List of lichens of Soldiers Delight

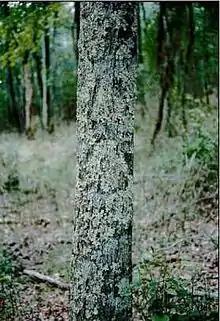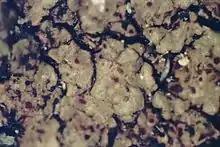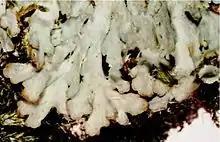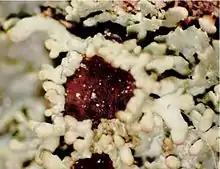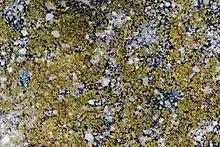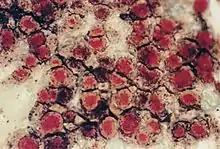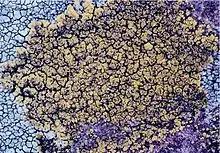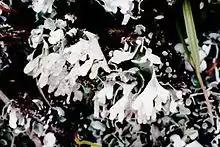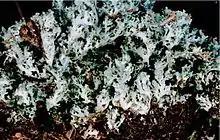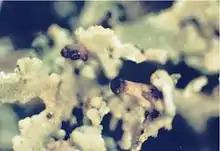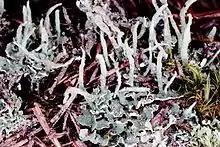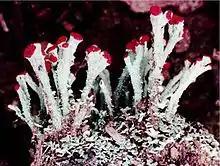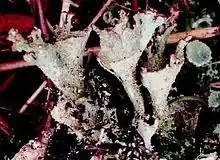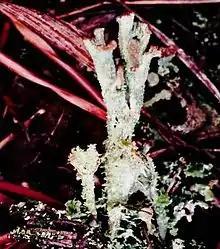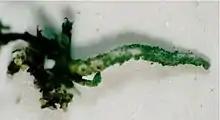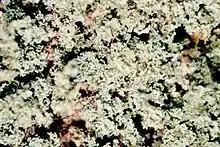
Trunk of oak covered with lichens: "Flavoparmelia caperata" and "Punctelia rudecta". (Photographed at Soldiers Delight Natural Environmental Area).
"Acarospora fuscata"
"Anaptychia palmulata" (lobes)
"Anaptychia palmulata" (lobed apothecium)
"Caloplaca feracissima"
"Caloplaca flavovirescens"
"Candelariella vitellina"
"Cladonia apodocarpa"
"Cladonia caespiticia"
"Cladonia caespiticia" (apothecia)
"Cladonia coniocraea"
"Cladonia cristatella"
"Cladonia grayi" complex
"Cladonia grayi" complex (proliferating)
"Cladonia macilenta" var. "bacillaris"
"Cladonia parasitica"
"Cladonia peziziformis"
"Cladonia pleurota"
"Cladonia subcariosa" (Syns.: "C. sobolescens", "C. calvulifera)"
"Cladonia subtenuis"
"Cladonia subtenuis" (dichotomous branching)
"Flavoparmelia baltimorensis"
"Flavoparmelia caperata"
"Graphis scripta" (lirellae)
"Imshaugia aleurites"
"Imshaugia placorodia"
"Lecanora strobilina"
"Lecidella carpathica"
"Lecidella carpathica" (sections of apothecium; upper untreated; lower treated with KOH: note the orange hypothecium)
"Lecidella stigmatea"
"Lecidella stigmatea" (ascus treated with Lugol's soln. - "Lecanora"-type ascus)
"Lepraria lobificans"
"Lepraria lobificans" (yellow KOH spot test)
"Myelochroa aurulenta"
"Parmelia sulcata"
"Parmotrema hypotropum"
"Pertusaria paratuberculifera" (2 verrucae)
"Pertusaria paratuberculifera" (8 spores per ascus)
"Phaeophyscia pusilloides"
"Phaeophyscia rubropulchra" (note red medulla)
"Physcia millegrana"
"Physcia millegrana" (apothecia)
"Porpidia albocaerulescens"
"Punctelia rudecta"
"Punctelia subrudecta"
"Pycnothelia papillaria" (adult podetia)
"Pycnothelia papillaria" (juvenile podetia)
"Sarcogyne regularis" (parasitized)
"Sarcogyne regularis" (section of apothecium; reddish part parasitized, hyaline normal)
"Tuckermannopsis ciliaris"
"Verrucaria nigrescens"
"Verrucaria nigrescens" (perithecium)
"Xanthoparmelia plittii"

The Soldiers Delight Natural Environmental Area (Soldiers Delight NEA) is an environmentally sensitive area consisting of of land, and a visitor center, that is owned by the state of Maryland and managed by the Maryland Department of Natural Resources. The land consists of both serpentine barren and upland forest habitats.